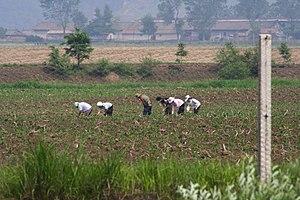
Le Pyongan du Nord est une province de la Corée du Nord, située au nord-ouest du pays, et longeant la Chine sur sa frontière nord. Sa capitale de province est la ville de Sinuiju. Il a été créé en 1896 lors de la division de la province du Pyongan et a perdu le Jagang en 1949. En 2002, il a été projeté de créer une région administrative spéciale à Sinuiju. Il existe aussi d'autres transcriptions pour ce nom : « Phyongan » est souvent employé en Corée du Nord, « Pyeongan » correspond à la romanisation révisée et « P'yŏngan » au système McCune-Reischauer, sans oublier la forme abrégée de « Pyongbuk ».